Columbus, Georgia

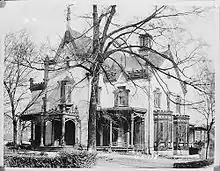

This was for centuries the traditional Homelands of the Muscogee (Creek) people who thrived along the rivers of the Southeast and whose ancestors were the mound-builders of the Archaic, Woodland and Mississippian eras. Two major cultural centers, "Mother Town" Coweta and "Daughter Town" Cusseta, straddled the Chattahoochee River here. The Lower Muscogee who lived mostly on the east side of the river, eventually assimilated to European ways more than their Upper Muscogee cousins on the west side. Pressure from land-hungry immigrants resulted in the 1827 Land Lottery which distributed Georgia's Muscogee lands to hopeful settlers. The 1830 Indian Removal Act signed by President Andrew Jackson was the final act which forced both Lower and Upper Muscogee off their ancestral lands. Locally, some 15,000 Muscogee were rallied at nearby Fort Mitchell and removed west to Oklahoma at bayonet point with little more than the clothes on their backs. Approximately one-third did not survive the journey. Today's modern Muscogee Nation comprises 4700 square miles of land in Eastern Oklahoma. It is a sovereign nation of 100,000 citizens with deep cultural ties to their ancient ancestral lands in the Southeast.